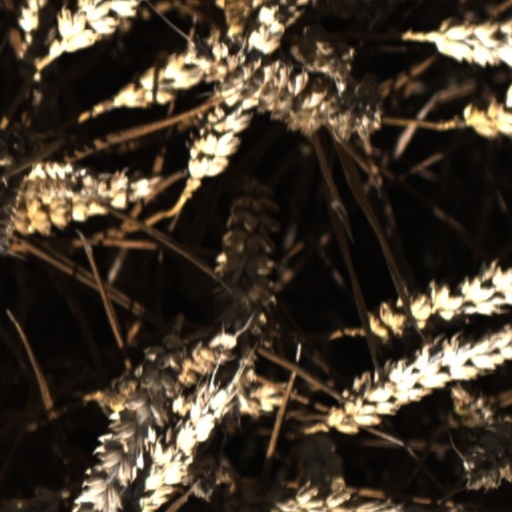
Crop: wheat